Portugal in the Eurovision Song Contest 1997

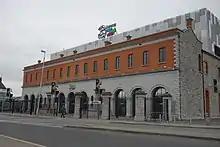
The Eurovision Song Contest 1997 took place at the Point Theatre in Dublin, Ireland, on 3 May 1997.

According to Eurovision rules, the twenty-four countries which had obtained the highest average number of points over the last four contests competed in the final on 3 May 1997. On 28 November 1996, an allocation draw was held which determined the running order and Portugal was set to perform in position 15, following the entry from Bosnia and Herzegovina and before the entry from Sweden. The Portuguese conductor at the contest was the co-composer of "Antes do adeus" Thilo Krasmann, and Portugal finished in twenty-fourth (last) place failing to score any points. This was the third time Portugal finished in last place and the second time the nation received "nul points", the previous occasion being in 1964.